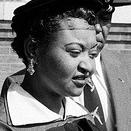
Age: 33